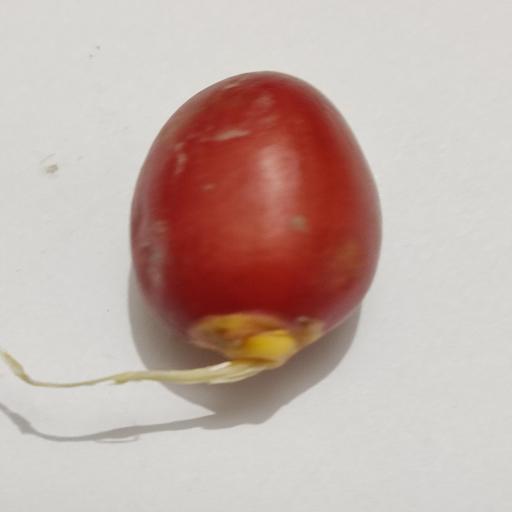
Crop type: Date Palm